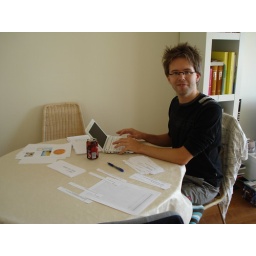
31 gebeurtenissen uit Ruben zijn leven in de juiste volgorde plaatsen. Niet simpel. Met hulp van computer dus.